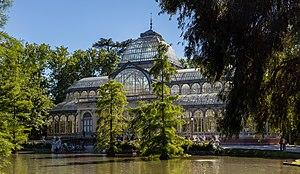
Le palais de cristal est une structure faite de verre et de métal, située dans le parc du Retiro à Madrid. Il a été construit en 1887 pour accueillir une exposition de la faune et de la flore des Philippines. Son architecte fut Ricardo Velázquez Bosco.